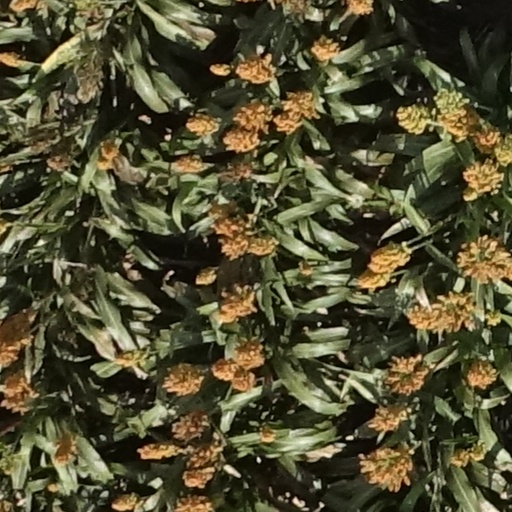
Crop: sorghum